Siti Mirza Nuria Arifin

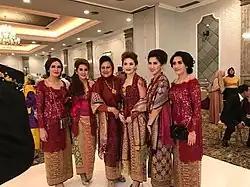
Siti (third from the left) with her family wearing Kebaya and Songket in November 2022.

Siti was born on December 30, 1953, to a Palembangese father, Zainal Arifin Zen and a Palembangese mother, Halimah Nuria. Siti earned her master's degree in Doctor of Obstetrics and Gynaecology from Sriwijaya University in Palembang, South Sumatra, and she currently work as a Obstetrician and Gynaecologist in and a lecture in Sriwijaya University. Siti is a Polyglot, She fluently speaks Indonesian, English, German, Dutch and French, and this is what public speaking has become her capital and has always brought Siti to become a champion in the women's beauty pageant, she said.